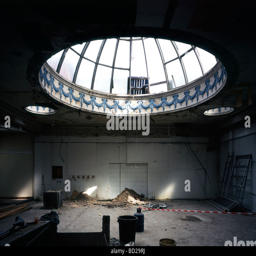
demolished building showing dome in the old area